Answer in natural language. Considering the relative positions, is artistic colourful white paper drawing scenario (highlighted by a green box) above or below Doorway (highlighted by a red box)? Choose between the following options: below or above
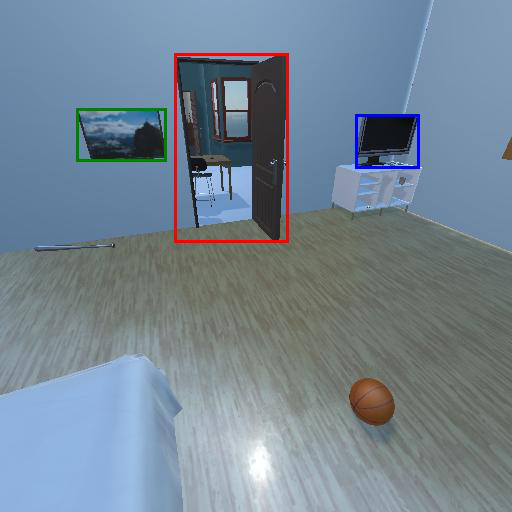
<answer>below</answer>